Sebastián Piñera

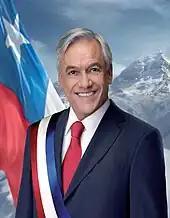
Piñera's official portrait for his first term as president

Piñera invested an estimated US$13.6 million in his presidential campaign, which included items such as a campaign anthem and ""Thank You"" banners. Piñera's banners and billboards carried statements throughout the country such as ""Delinquents, your party is over"," and ""Small businesses, Big opportunities"". Piñera's campaign released a featuring a male gay couple, something never seen before in a presidential campaign run in Chile. Amongst his promises were increasing education rates and improving international relations with the neighboring nation of Peru.